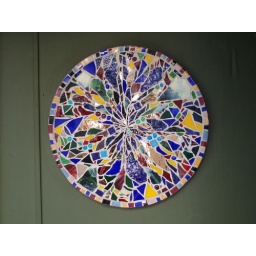
24&amp;quot; plywood round. Stained glass, amber mirror, glass beads and tile. This hangs on a wall in my garden.